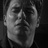
Emotion: sad